Shui On Centre

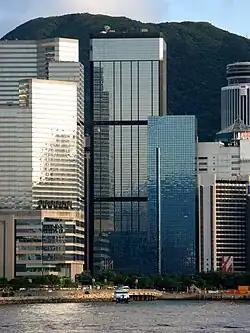
Shui On Centre, in front of the taller Revenue Tower

Shui On Centre is a 35-storey Grade A office building in Wan Chai North, Hong Kong. The building was completed in May 1987.